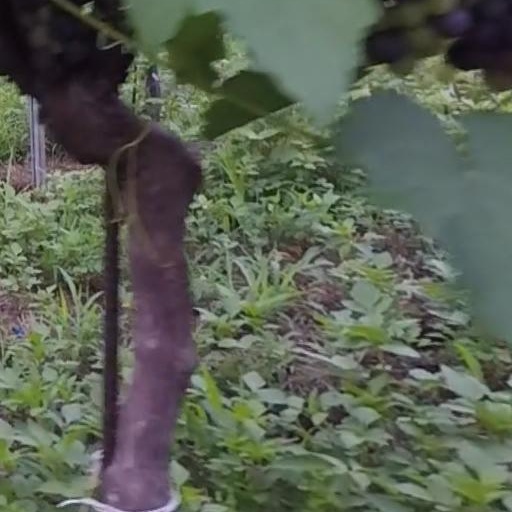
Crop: grape